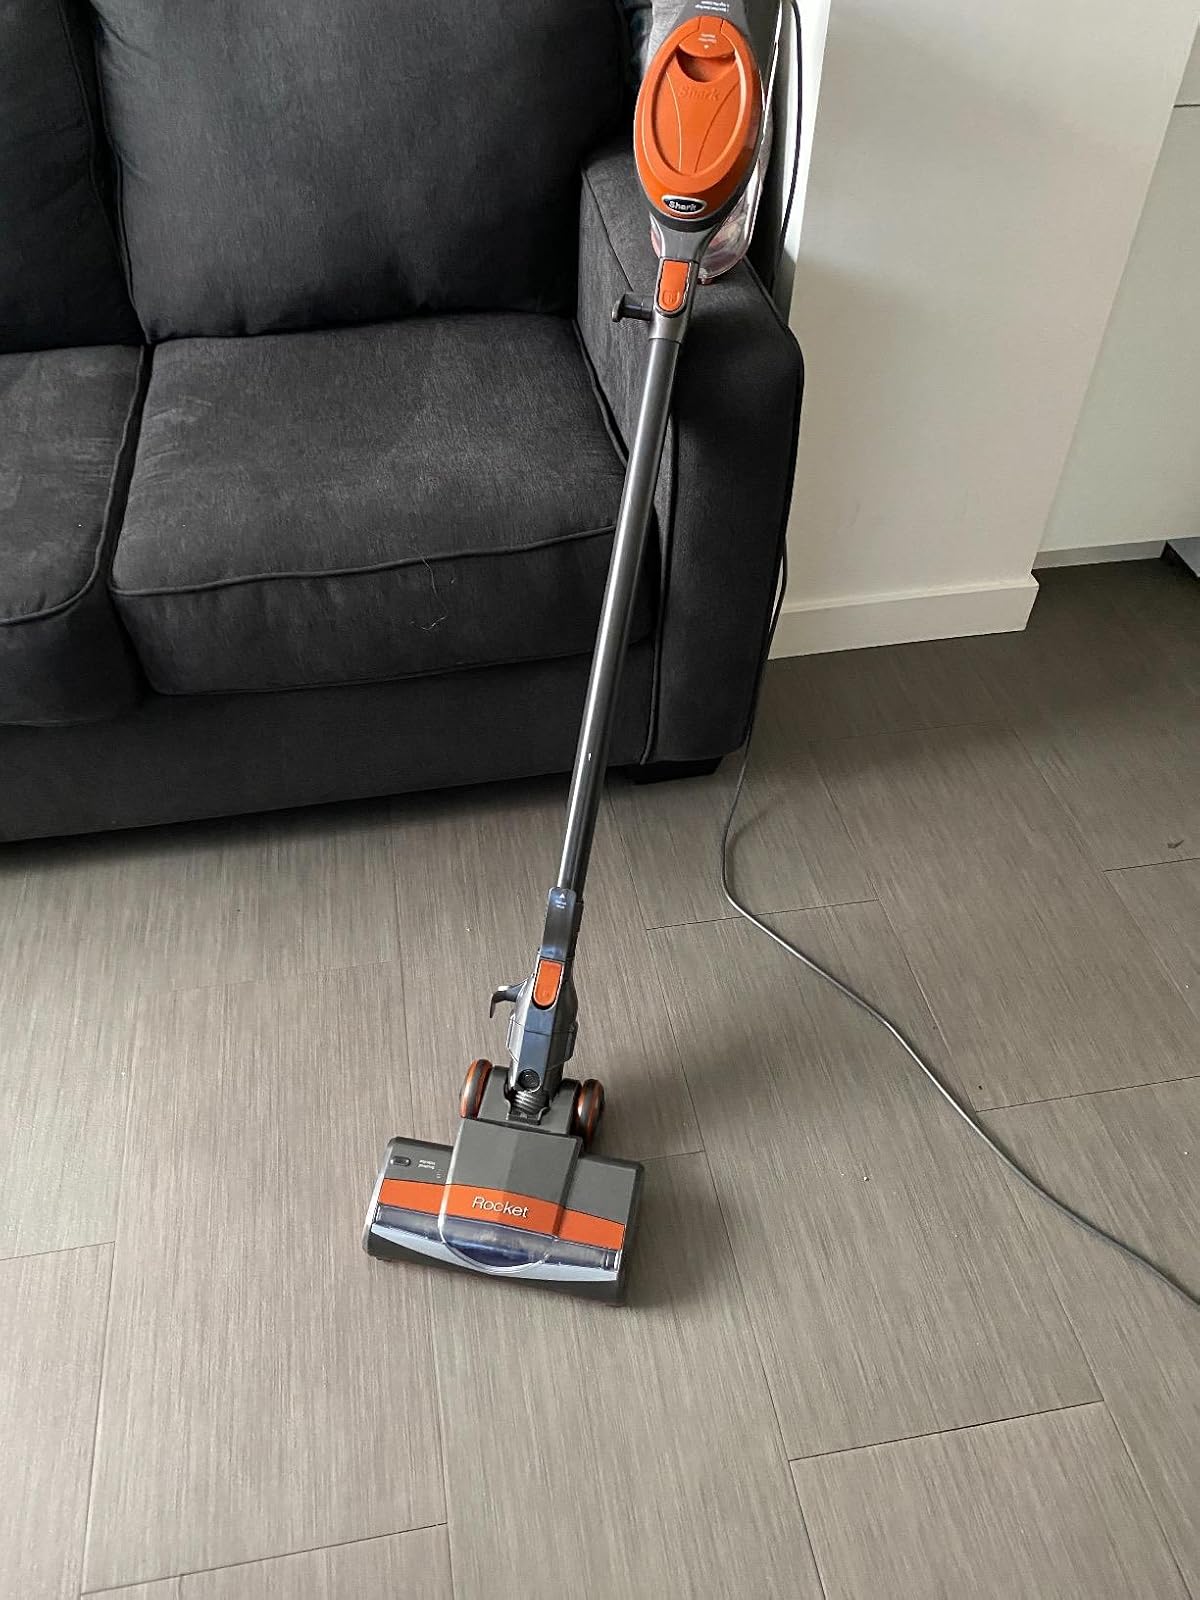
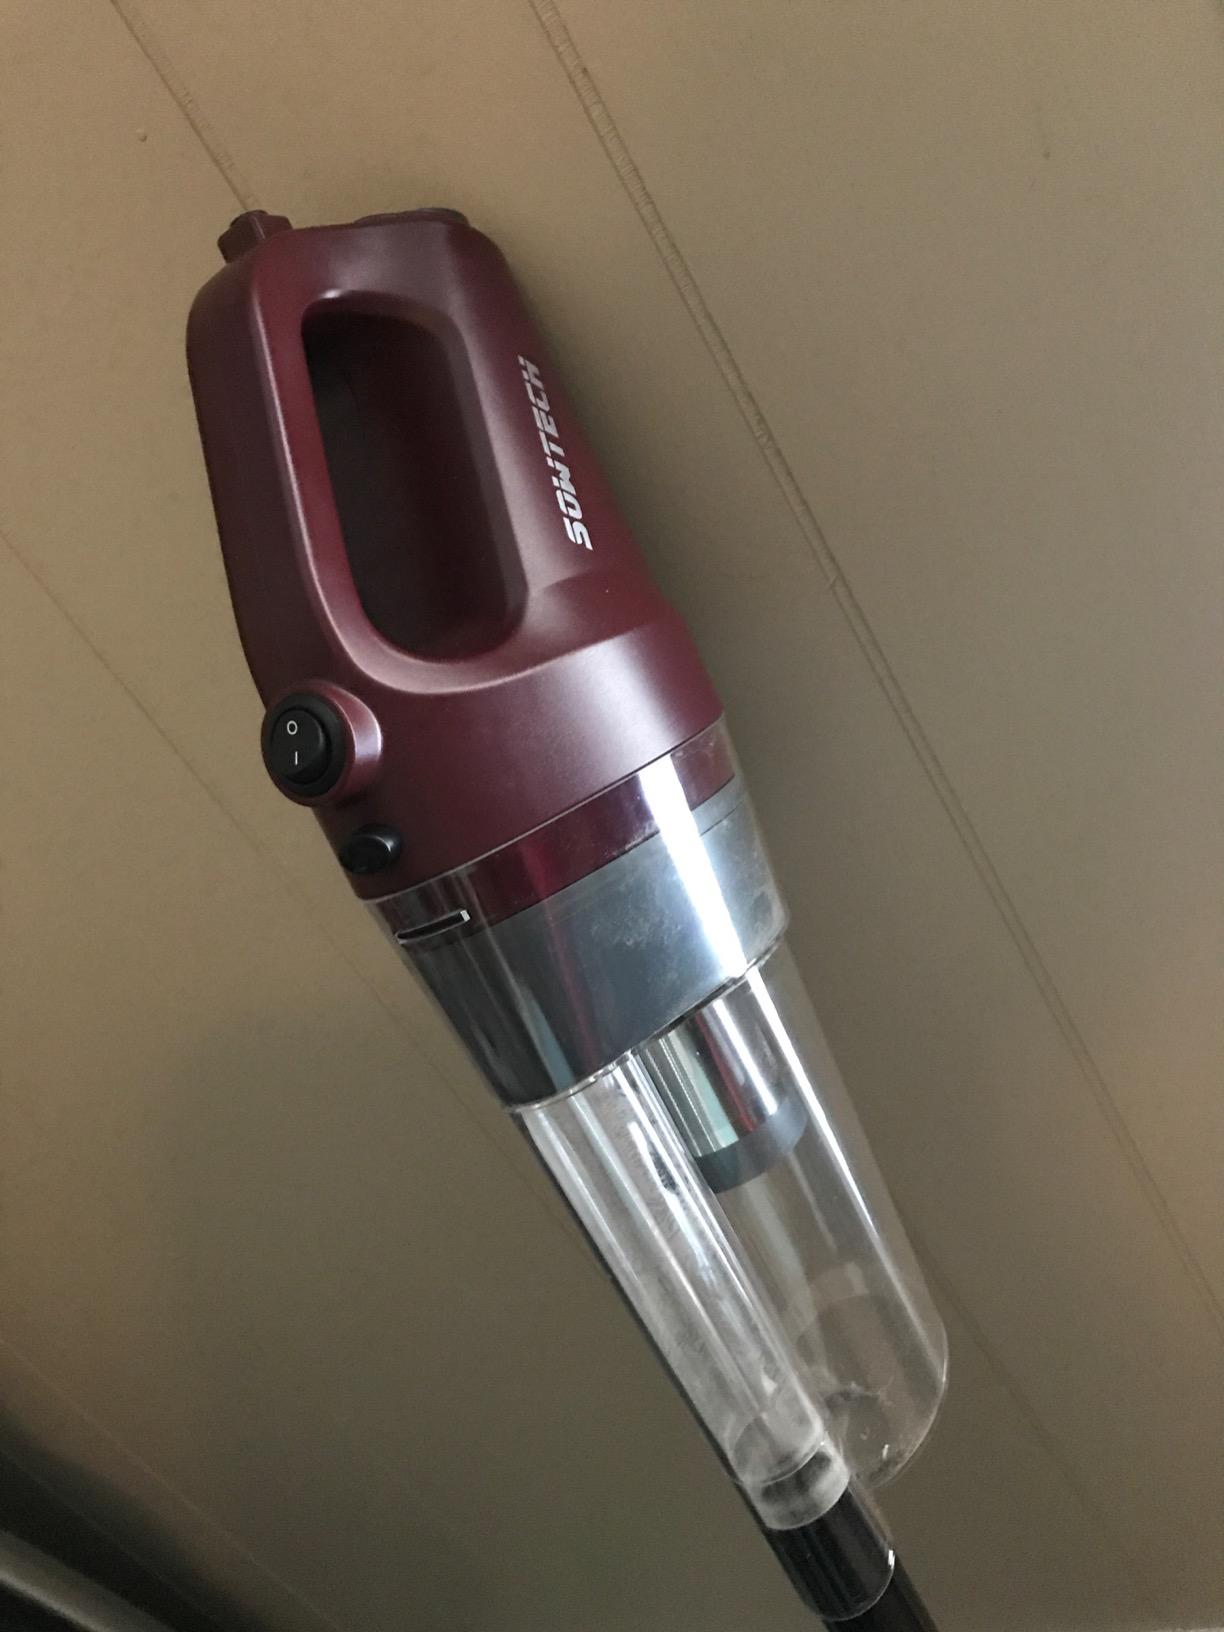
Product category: items_vacuum
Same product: no